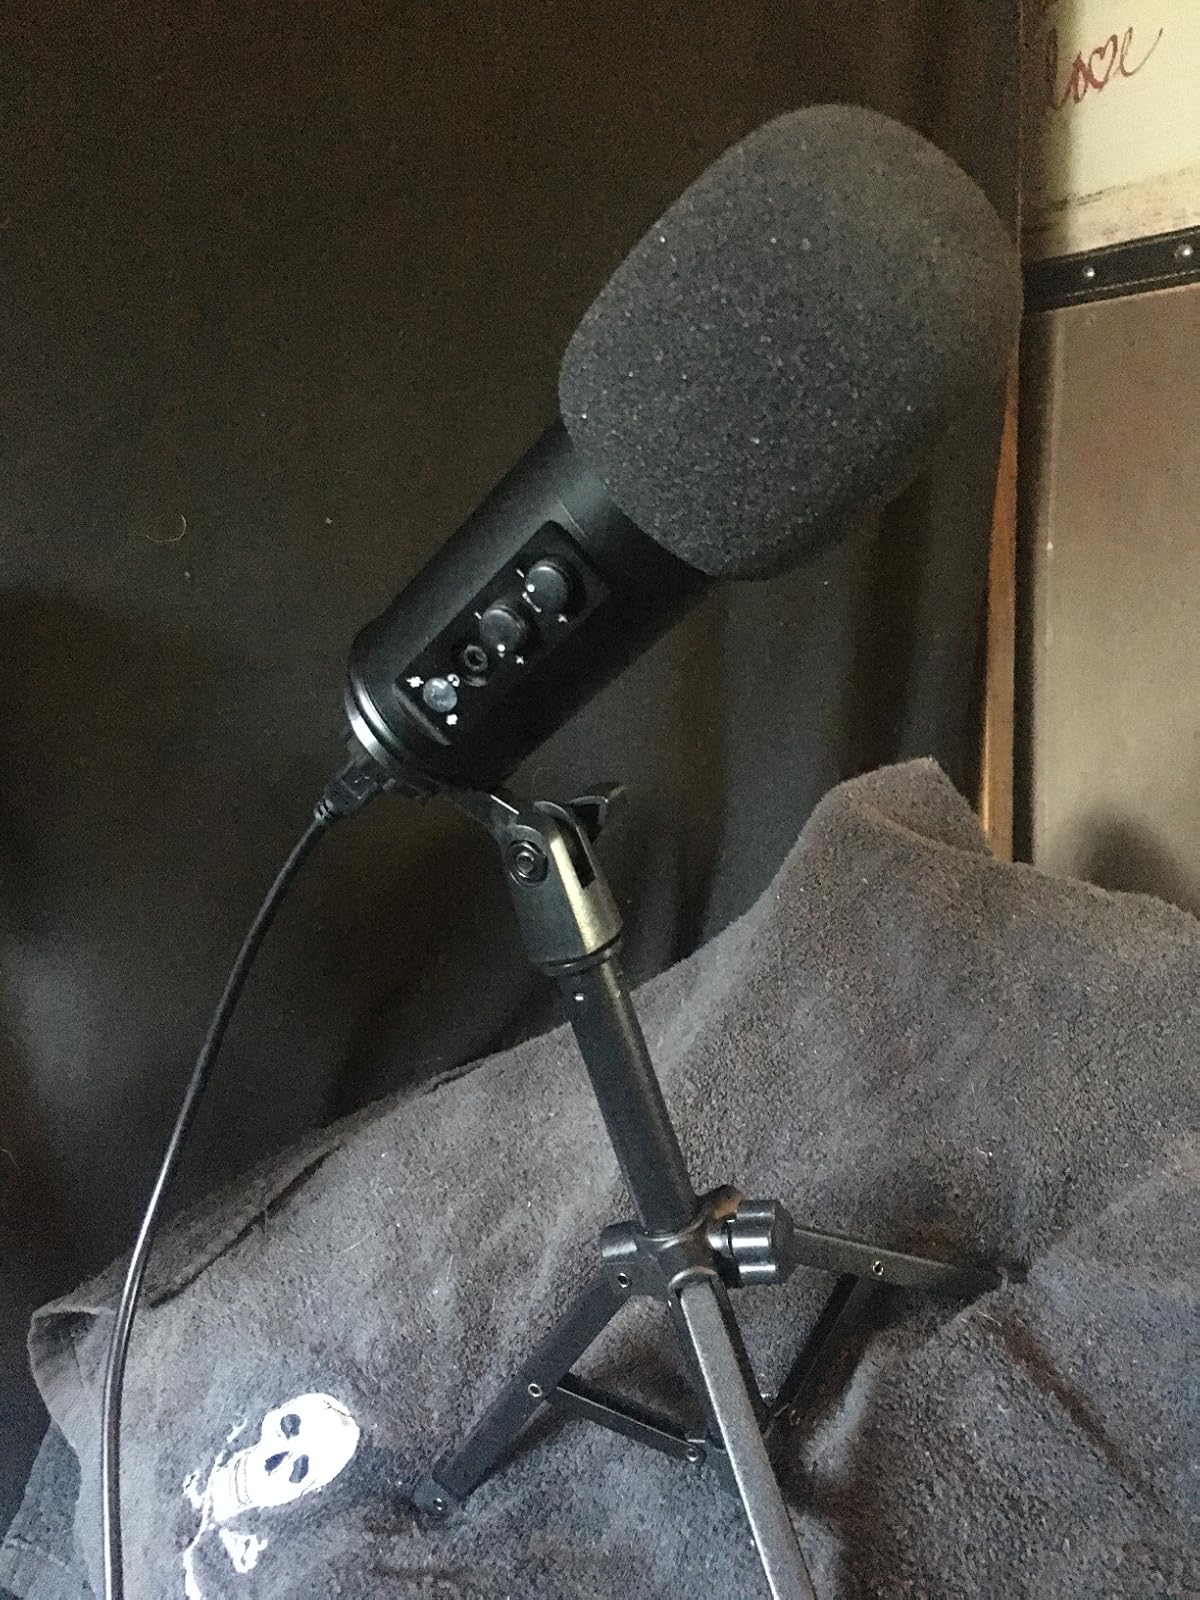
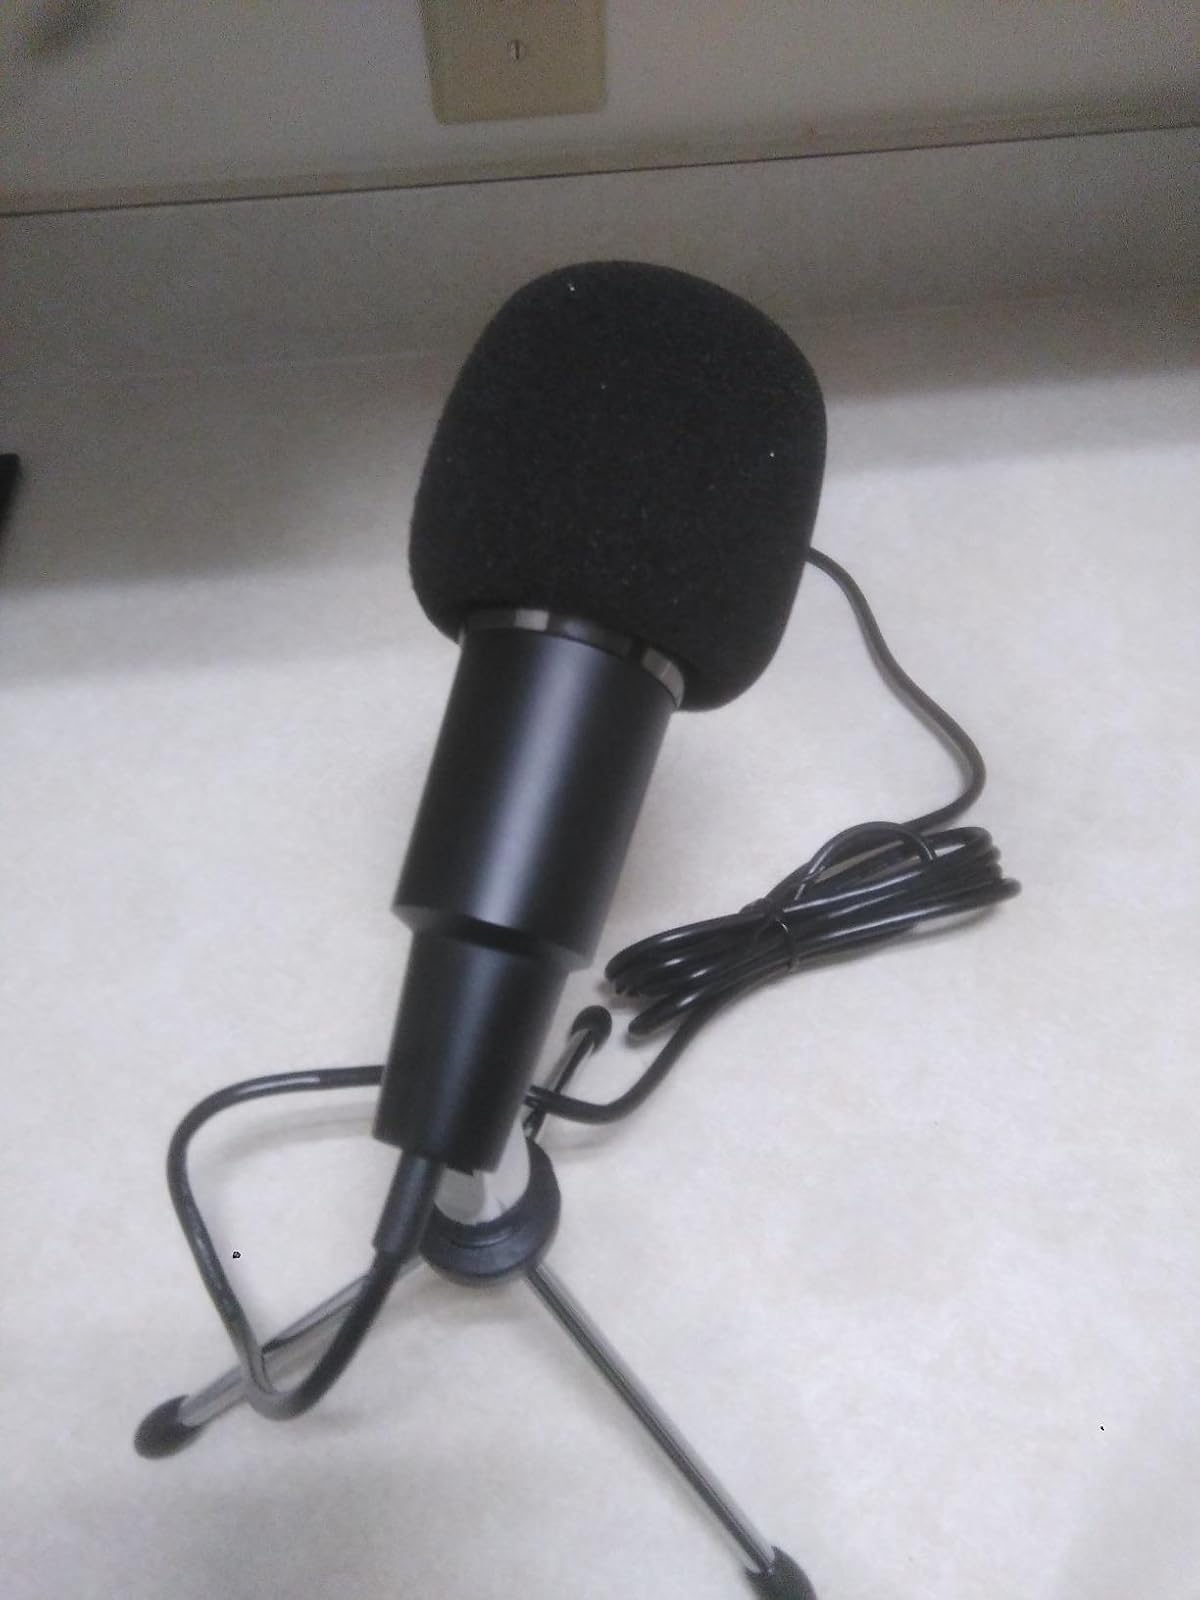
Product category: microphone
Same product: no